Jane Sherman

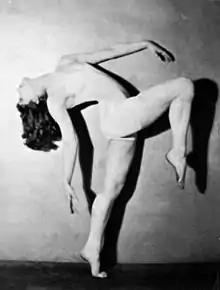

Jane Sherman (June 14, 1908 – March 16, 2010) was an American writer, performer, composer, and one-time dancer and member of the Rockettes the famed in-house dance troupe of Radio City Music Hall. She was a former member and authority of Denishawn, the eclectic company, founded by Ruth St. Denis and Ted Shawn in 1915. She performed with companies ranging from modern-dance groups to the Radio City Music Hall Rockettes.